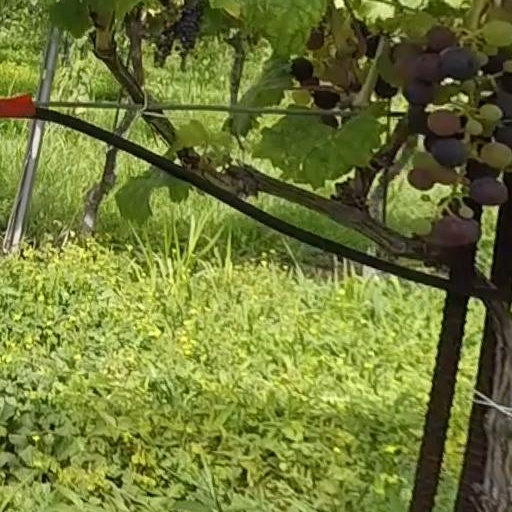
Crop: grape